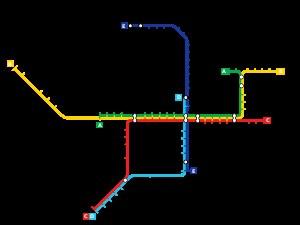
La ligne B du métro de Rotterdam est une ligne du réseau métropolitain de la ville néerlandaise de Rotterdam. Elle relie la station Hoek van Holland Haven à la station Nesselande.
La ligne A du métro de Rotterdam est une ligne de métro de Rotterdam. Elle relie la station Schiedam-Centre à Binnenhof.
Rotterdam est une commune néerlandaise, située dans la province de Hollande-Méridionale. La population municipale est de 634 660 habitants. Environ 1 424 000 habitent dans son agglomération, qui fait partie de la conurbation de la Randstad. Ses habitants sont les Rotterdamois.
Le métro de Rotterdam est un des services de transport en commun desservant la ville de Rotterdam et son agglomération.
Cet article présente la liste des stations du métro de Rotterdam, aux Pays-Bas, depuis le 30 septembre 2019. Cette liste est classée alphabétiquement.